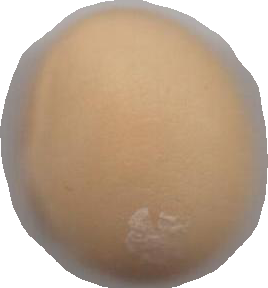
Variety: Grobogan